Amaranta Osorio Cepeda

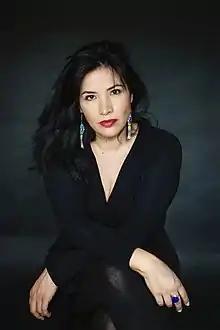

Amaranta Osorio Cepeda (born 1978 in Querétaro, Mexico) is a playwright, actress and arts manager of Mexican, Colombian and Spanish descent. Her plays have won many awards, have been translated into French, English, German, Czech and Greek and have been performed all over the world. Alongside other women from the arts sector, she defends the role of women and their vision of the world through the medium of theatre.